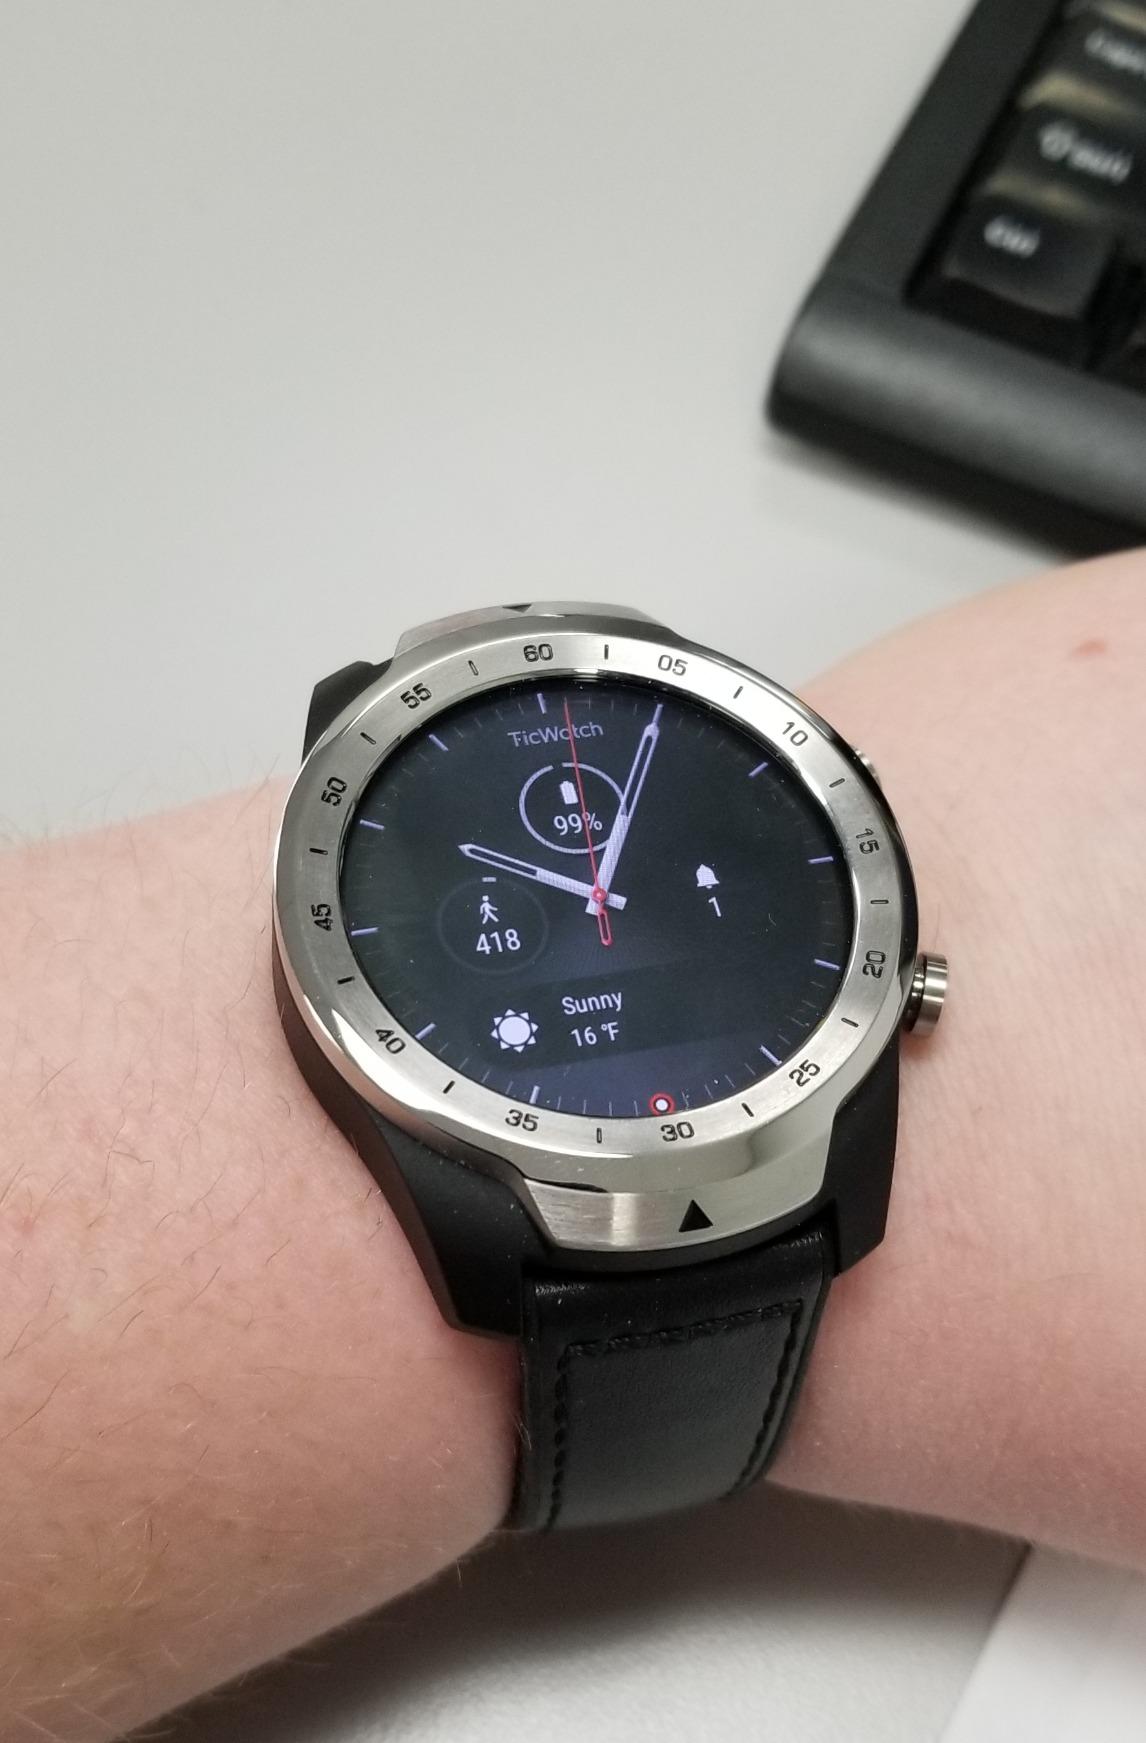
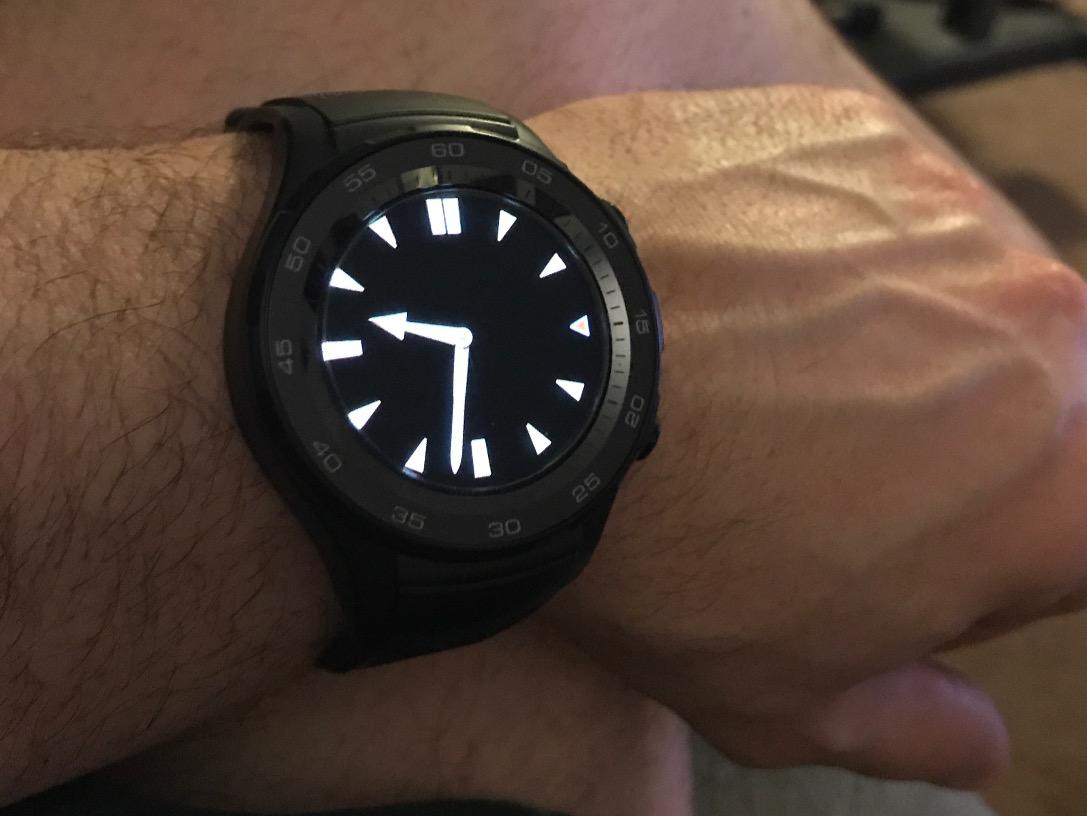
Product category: smartwatch
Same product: no